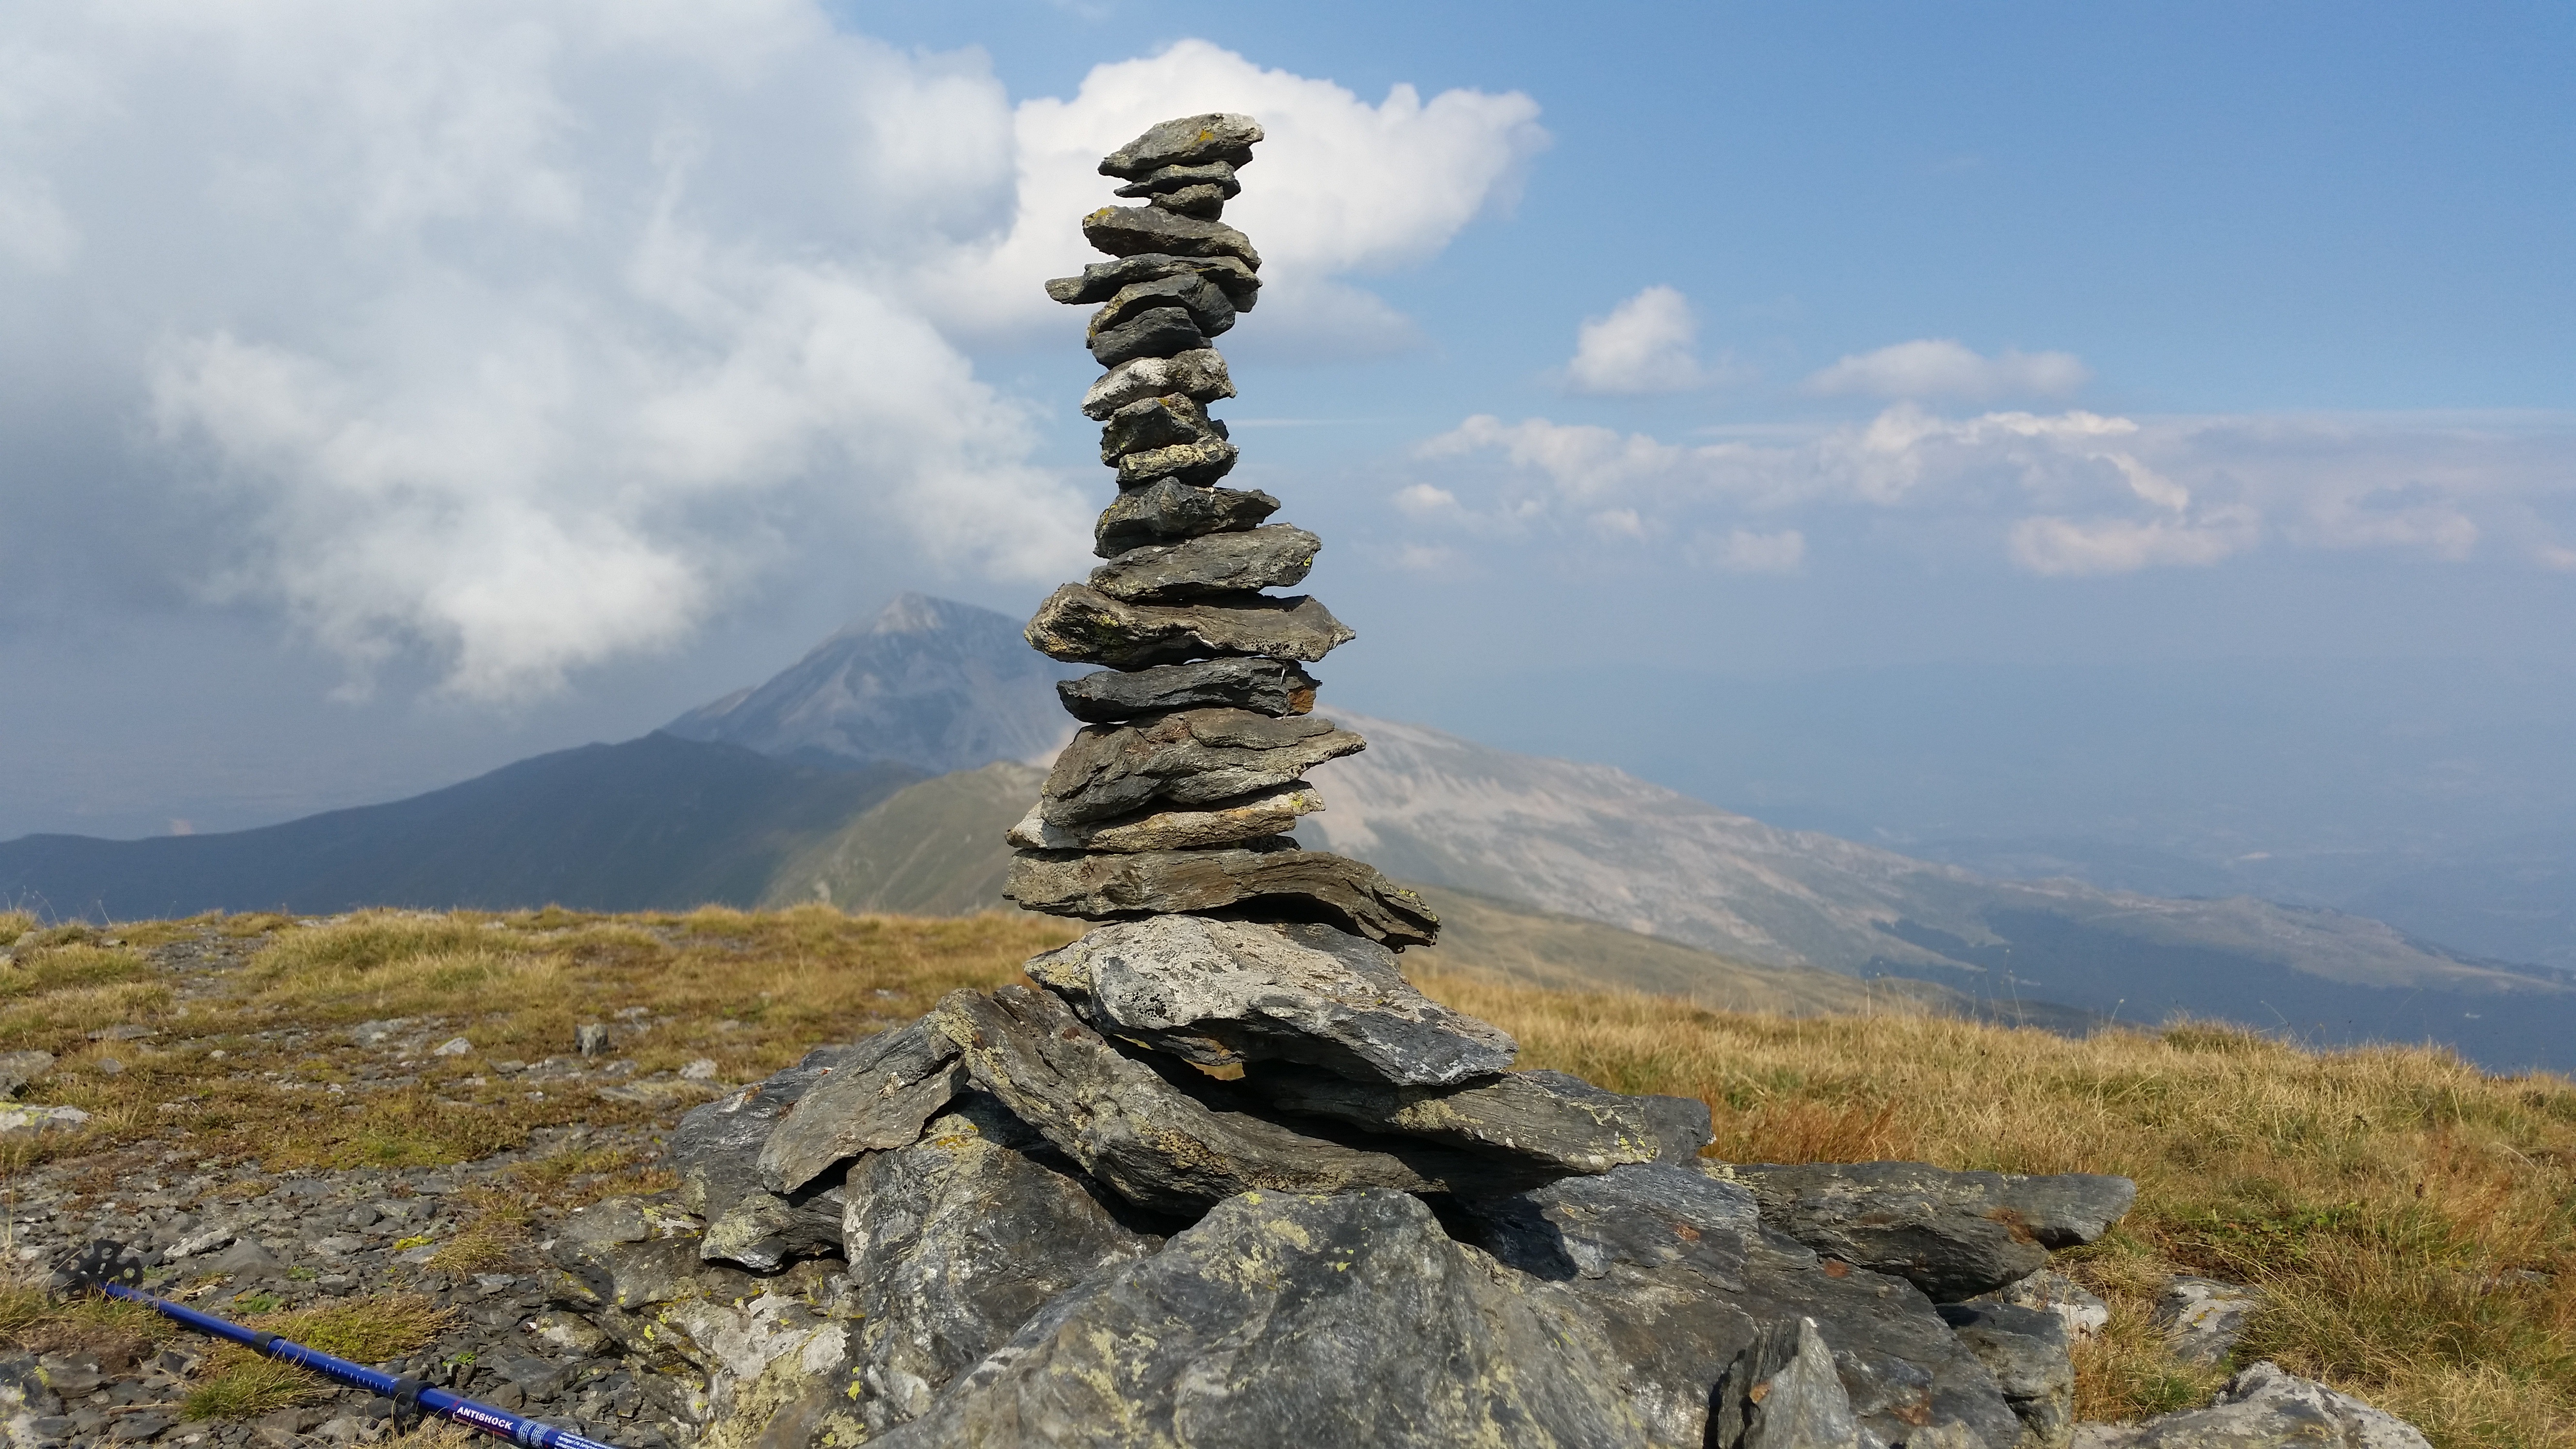
rock, wilderness, mountain, trail, adventure, mountain range, monument, formation, ridge, summit, geology, plateau, mountainous landforms